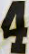
Number: 4